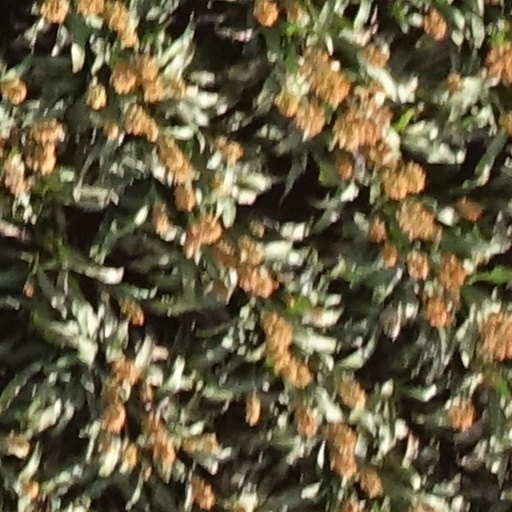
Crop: sorghum